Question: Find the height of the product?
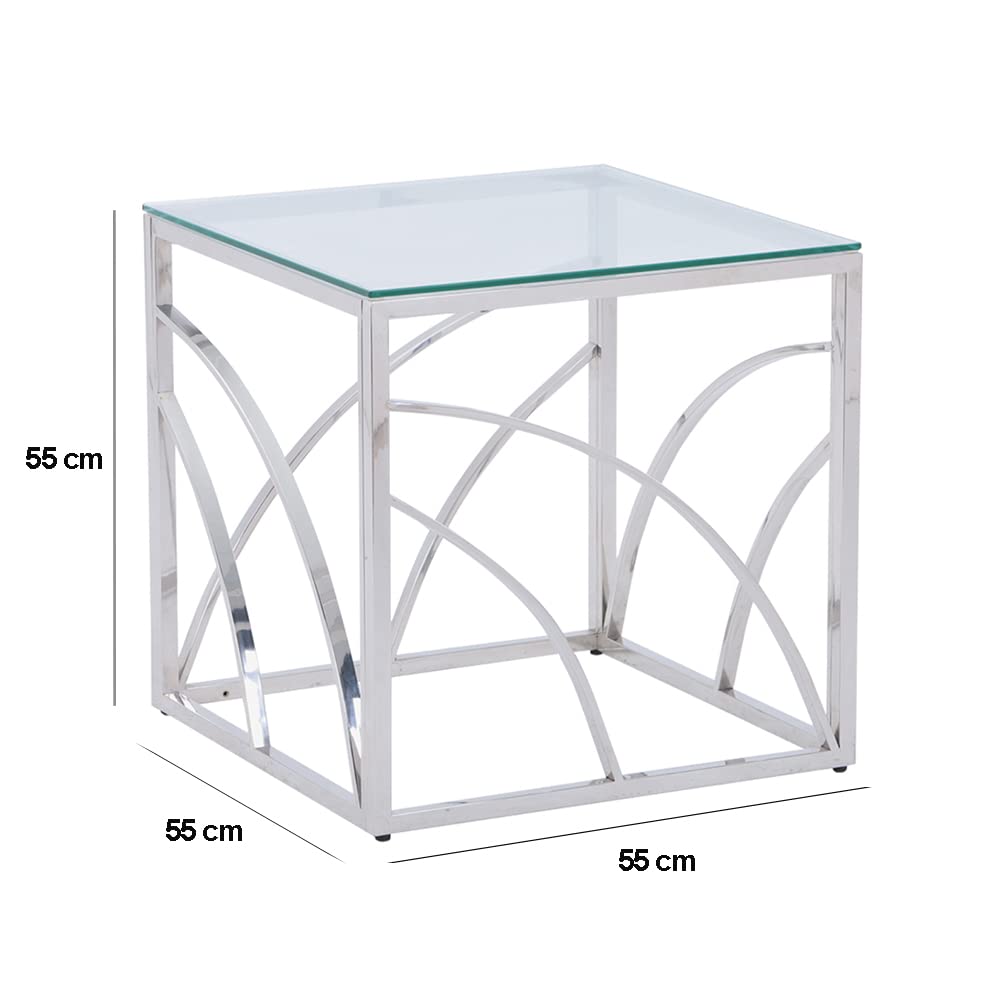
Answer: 55.0 centimetre